History of Hyderabad

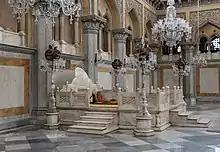
Throne of the Nizam of Hyderabad at Chowmahalla Palace

With the emaciation of the Mughal Empire after Aurangzeb's death in 1707, the Mughal-appointed governors of Hyderabad gained more autonomy from Delhi. In 1714, the Mughal Emperor Farrukhsiyar appointed Mir Qamar-ud-din Siddiqi as the viceroy to the Deccan and gave him the title of "Nizam-ul-Mulk (governor of the country)". He was well suited for the position as he had fought alongside his father and grandfather who were commanders during the siege of Golconda.